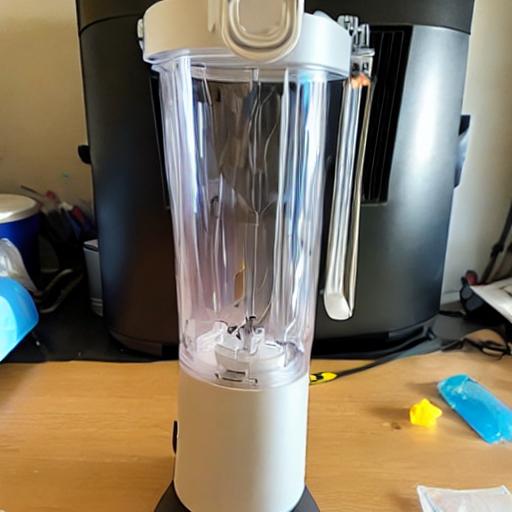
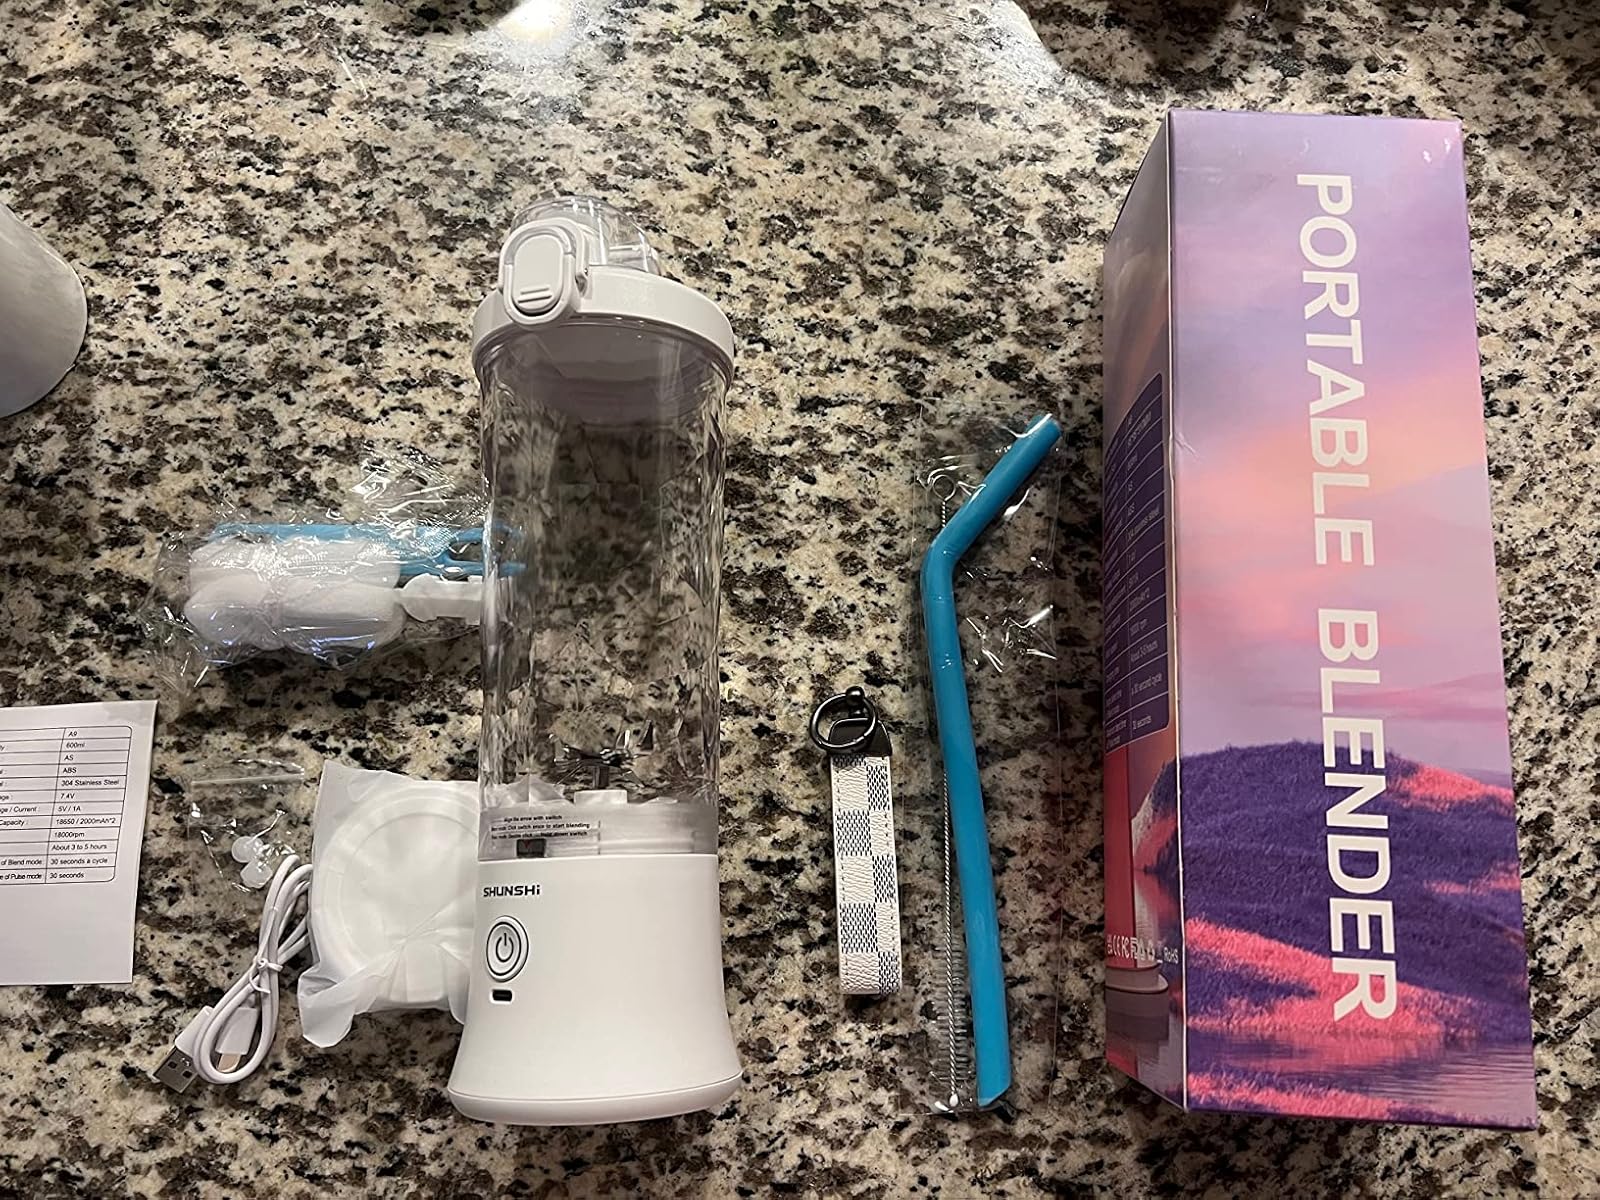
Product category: items_blender
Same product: no